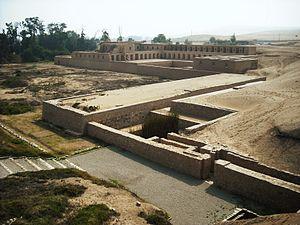
Mamacona, Pachacamac, Pérou Español: Mamacona, Pachacamac, Perú